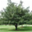
Label: oak_tree